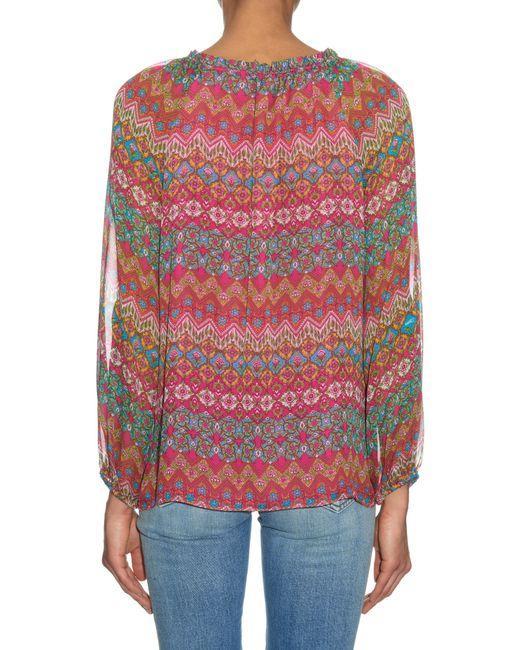
Damen Boho lässiges langärmeliges Blusenhemd